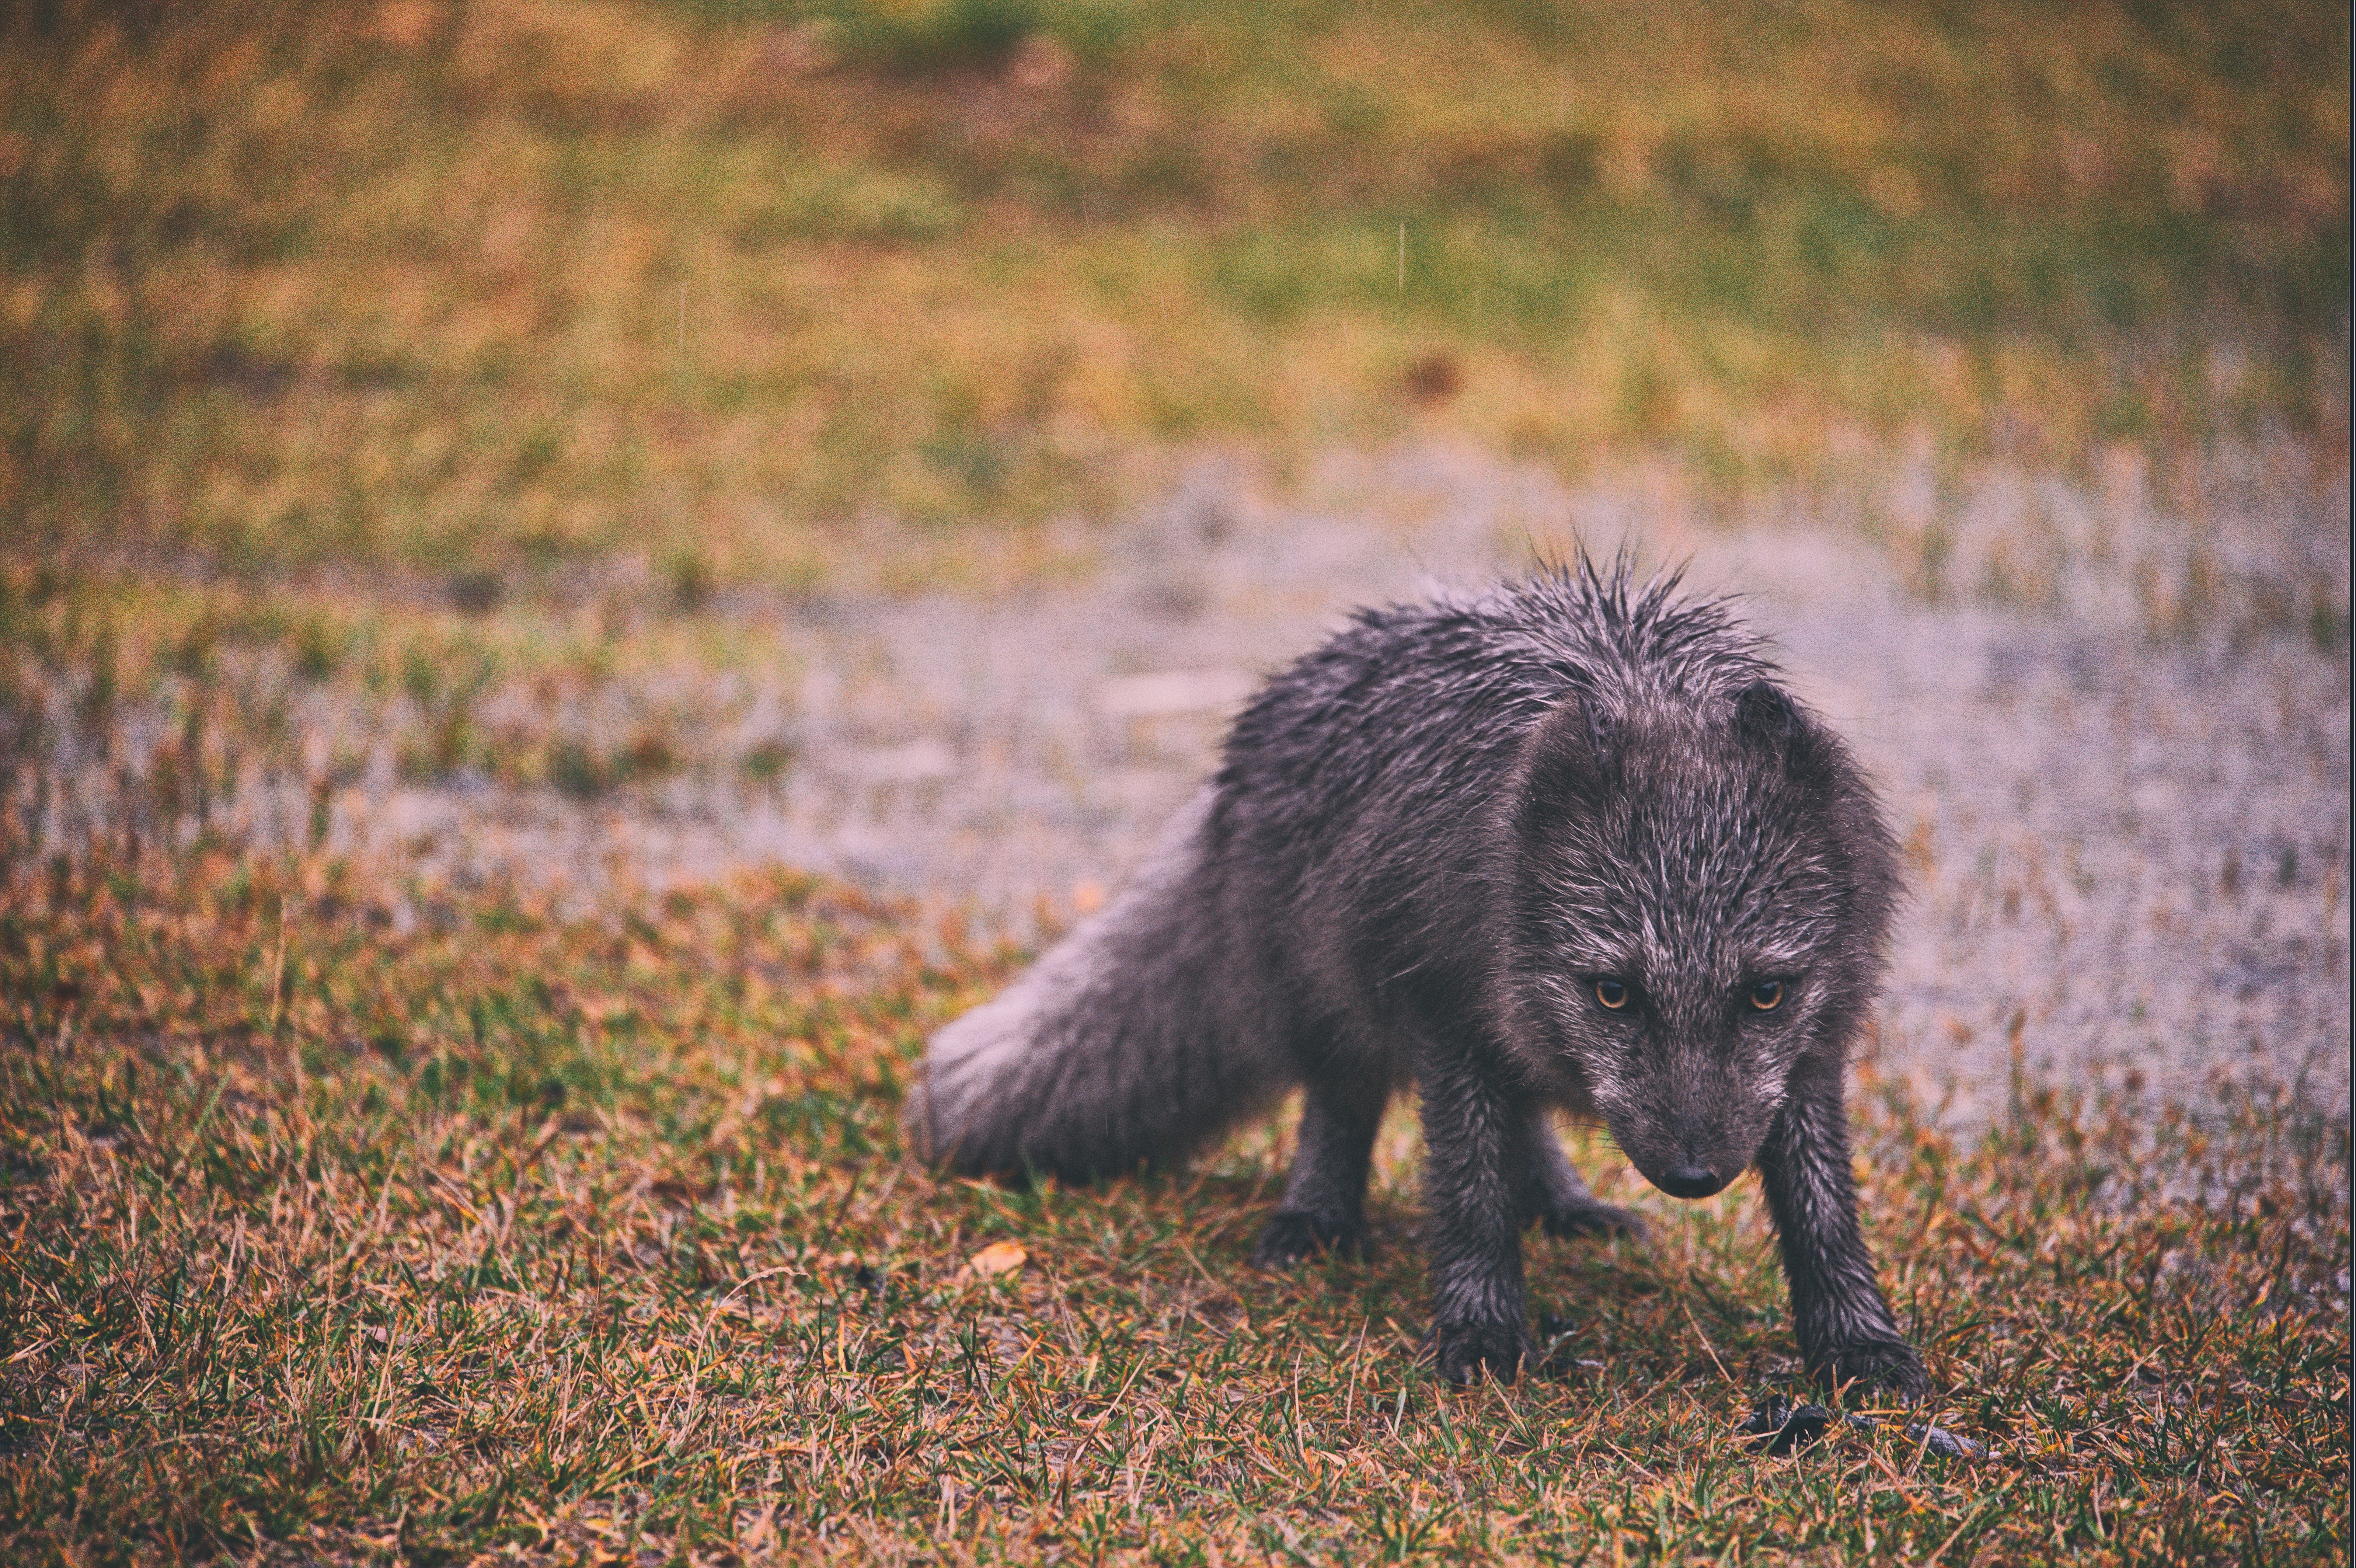
nature, wildlife, mammal, fauna, vertebrate, grizzly bear